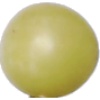
Label: Grape White 2